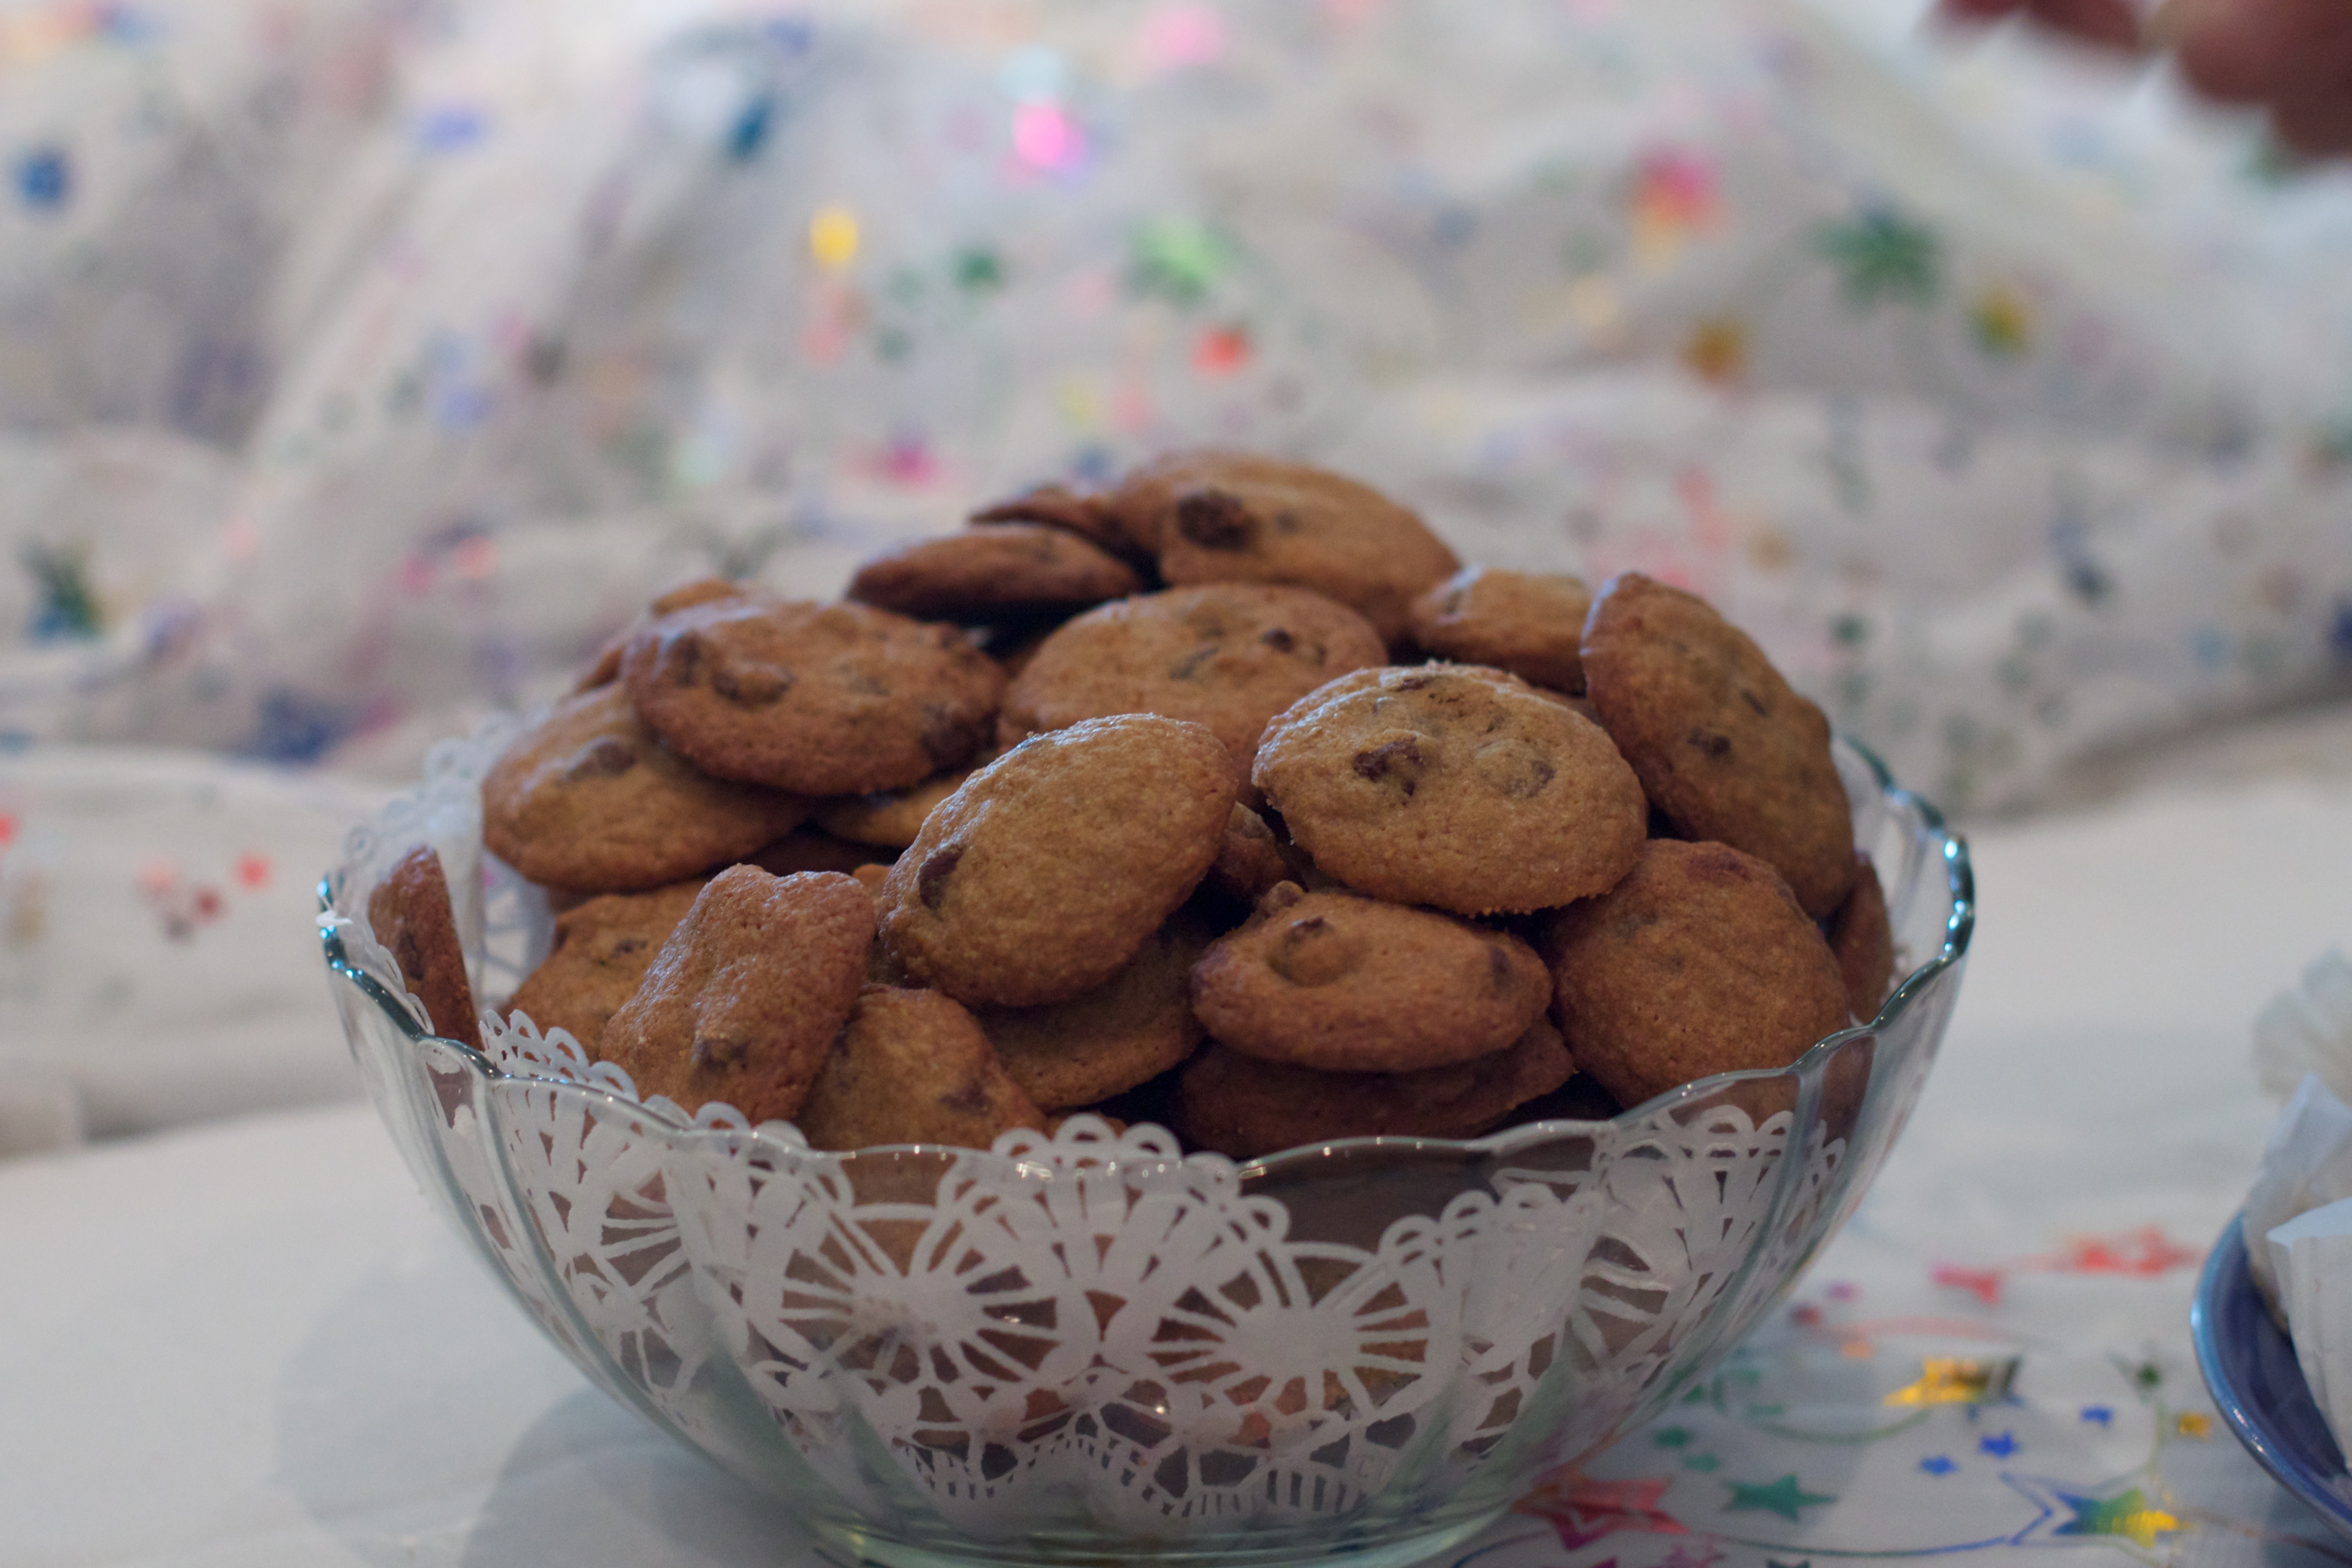
food, produce, baking, cookie, dessert, muffin, cookielove, odyssey, hurleylounge, baked goods, snack food, cookies and crackers